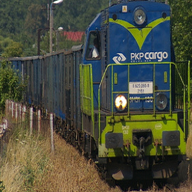
Vehicle type: Trains